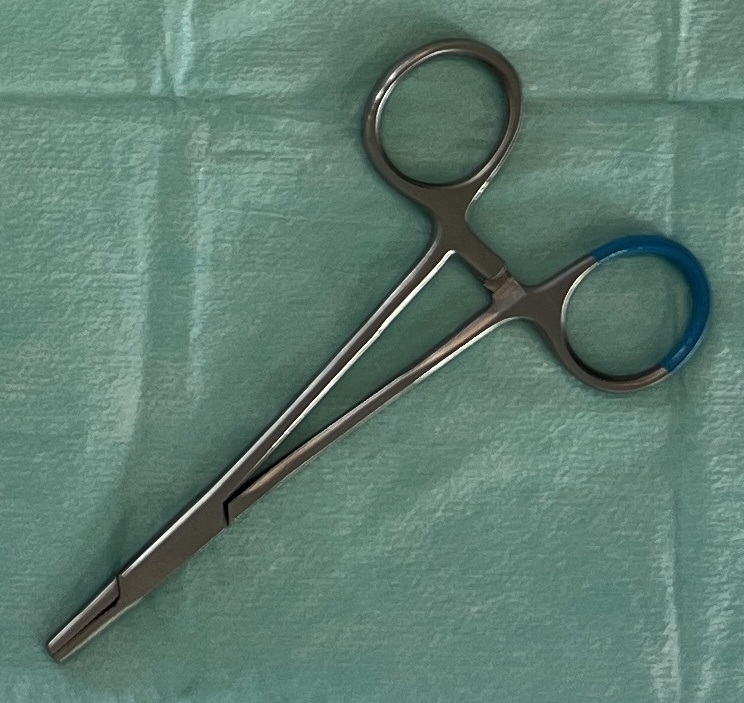
Hinged instrument state: closed